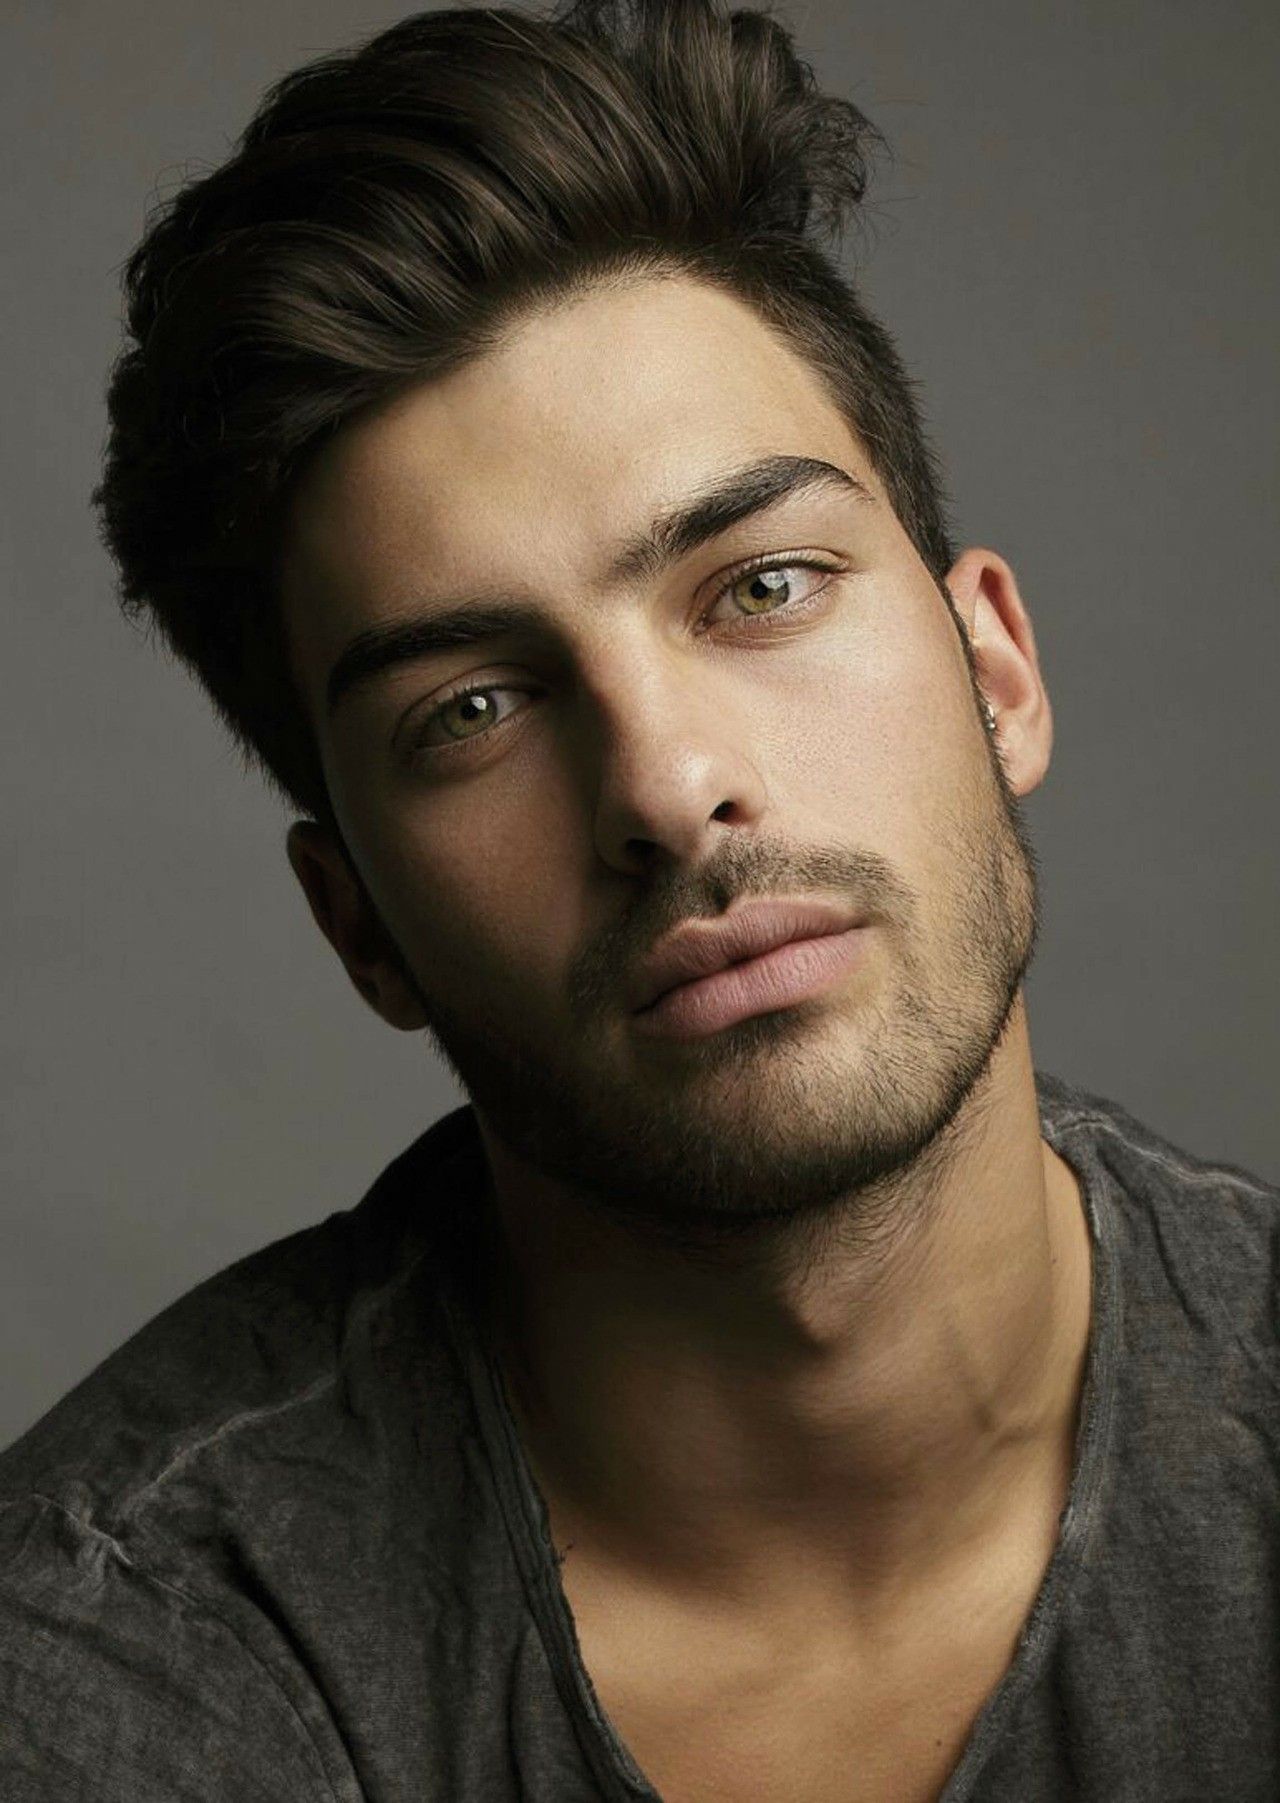
Portrait style: Real Portrait